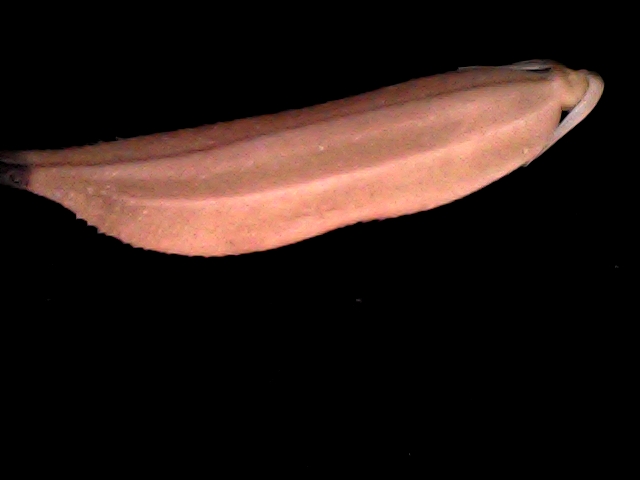
Rice variety: BD70